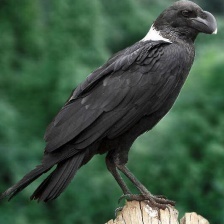
Species: WHITE NECKED RAVEN
Scientific name: CORVUS ALBICOLLIS